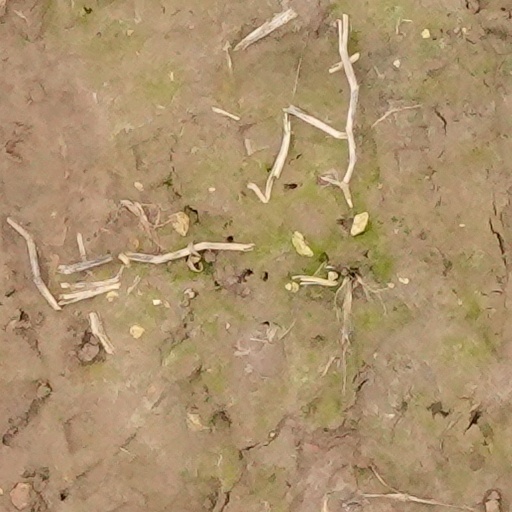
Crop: wheat